USS Aspro (SSN-648)

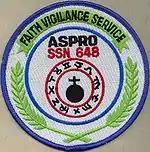
USS "Aspro's" patch from around 1993.

"Aspro" spent a significantly longer time at Mare Island Naval Shipyard than originally scheduled. During her overhaul, new sonar and fire-control system technologies became available and were installed during the delay. The delay also allowed "Aspro" to have anechoic (acoustic) tiling installed on her hull, making her one of the quietest attack submarines in the United States Pacific Fleet.